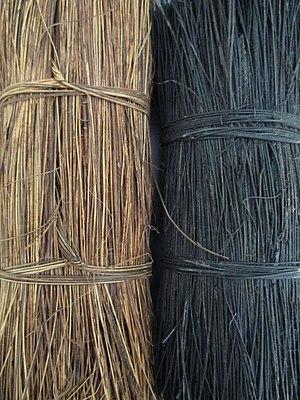
Bottes de fibres de piassava (à gauche) et bassine tirée du palmier de palmyre (à droite) utilisées pour des brosses et balais
Une brosse est généralement définie comme un outil ou un ustensile de nettoyage constitué de touffes de filaments de matières diverses, fixées sur un support. Les brosses sont principalement connues comme ustensiles de ménage et de toilette mais elles servent à des tâches très variées dans de nombreux domaines dont l'art, l'artisanat et l'industrie.